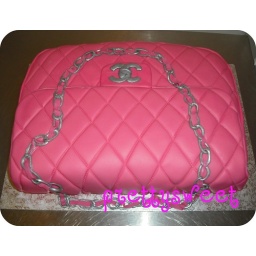
the top &amp;amp; chain handle of the chanel 2.55 birthday cake in hot pink &amp;amp; silver